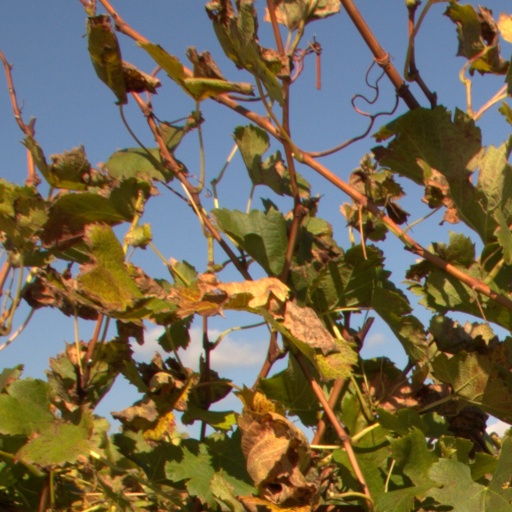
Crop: grape